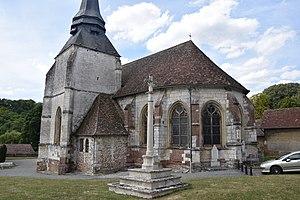
Talmontiers est une commune française située dans le département de l'Oise, en région Hauts-de-France.